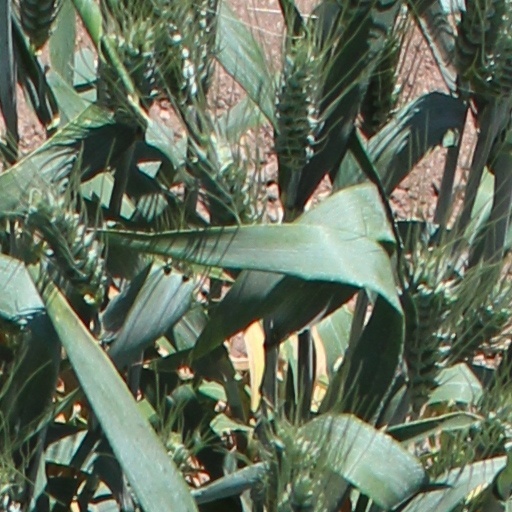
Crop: wheat